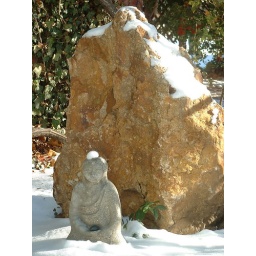
March 2006 at Kanzeon Zen CenterWe have a boy Buddha and a girl Buddha faithfully sitting in all weathers in the garden